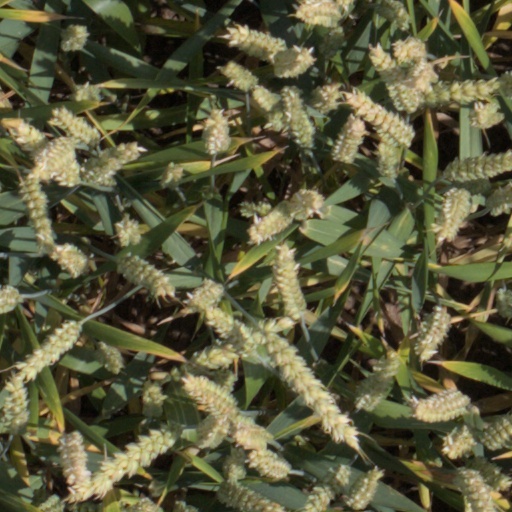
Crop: wheat